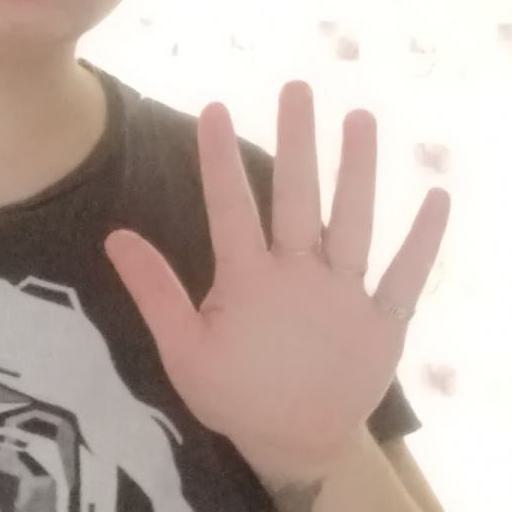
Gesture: palm